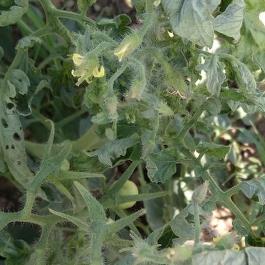
Crop: Tomato
Condition: virosis-d